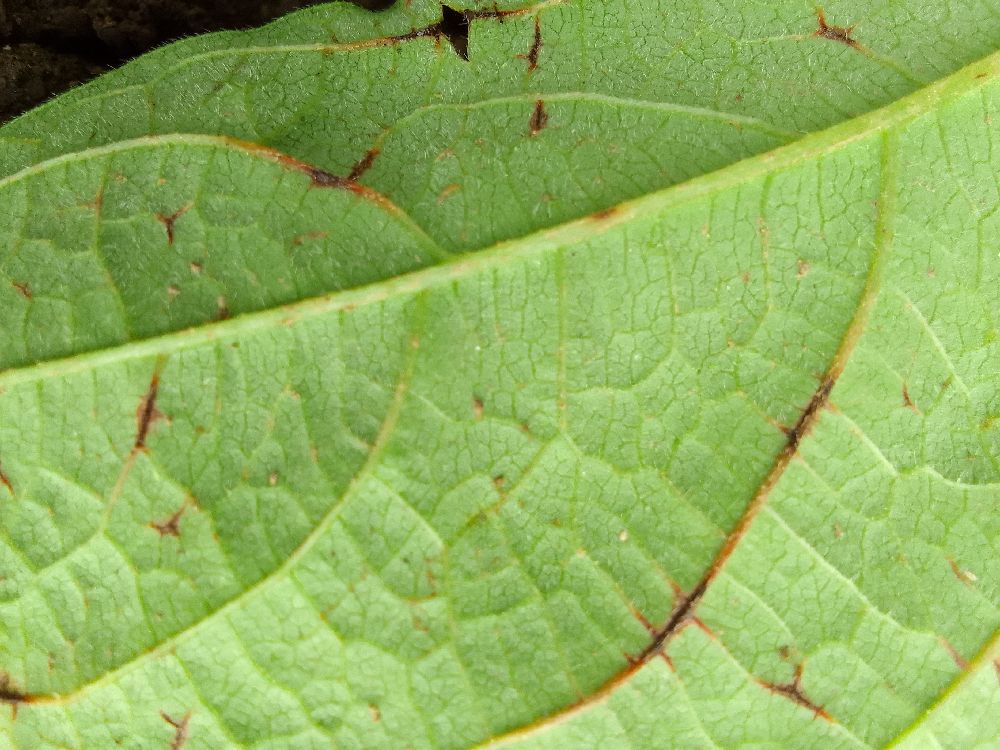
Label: anthracnose